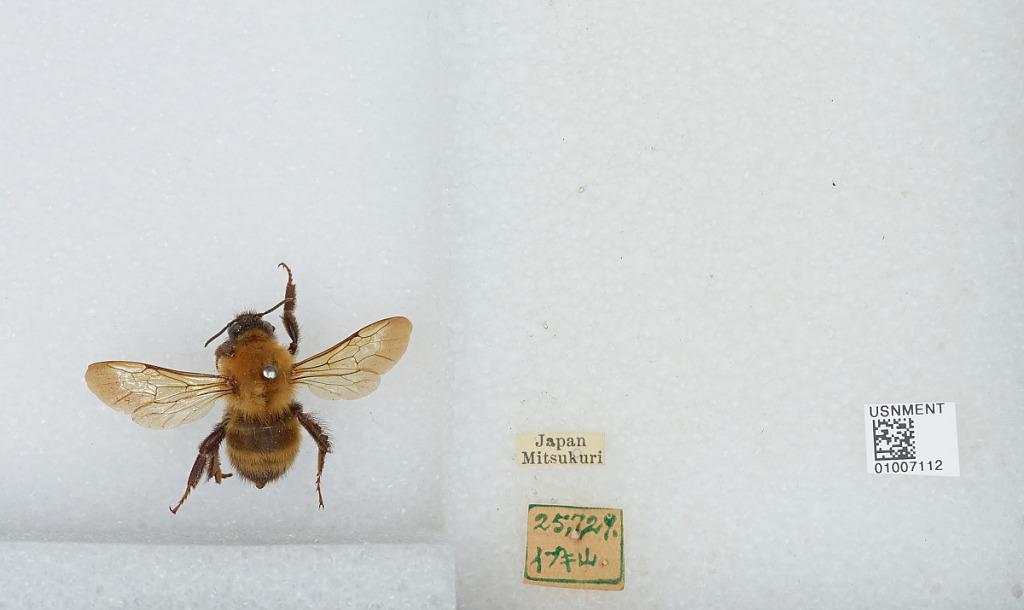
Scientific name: Bombus (Diversobombus) diversus Smith
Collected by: Mitsakuri
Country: Japan